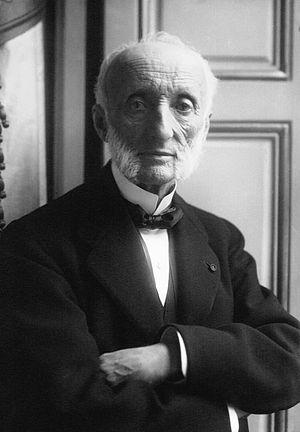
Jules Méline (1838 - 1925), homme politique français, en 1915.